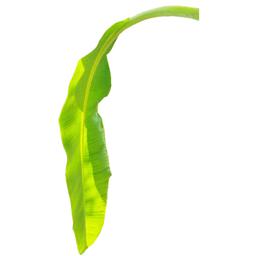
Label: MALBHOG LEAF